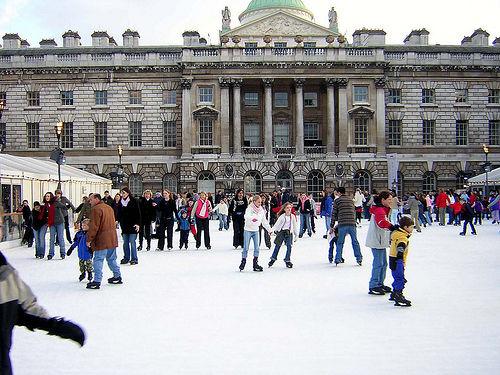
Weather: snow or frosty